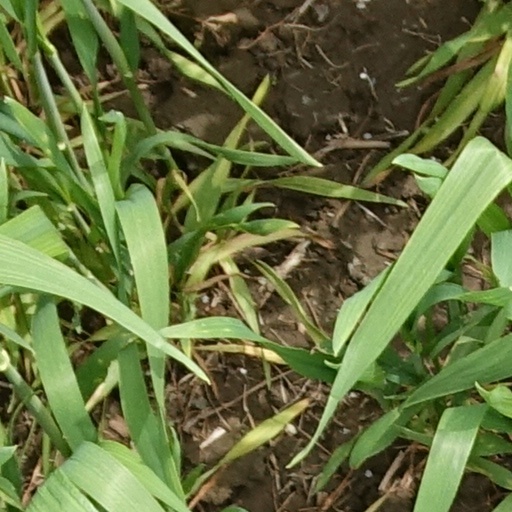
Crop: wheat